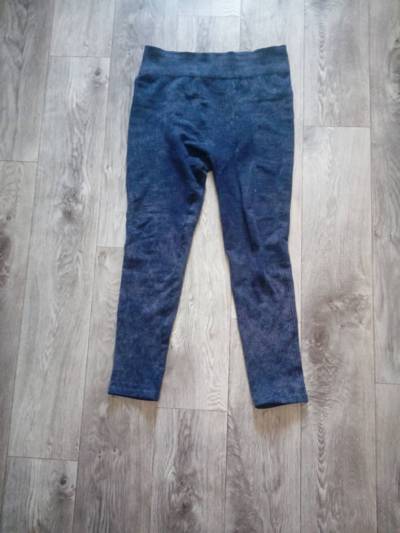
Waste category: clothes